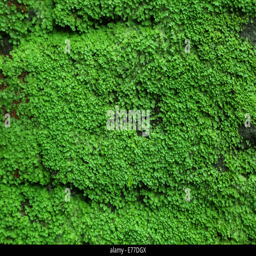
background of a brick wall